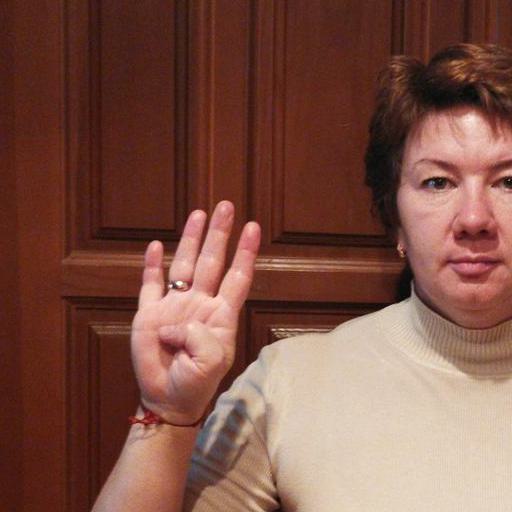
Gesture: four